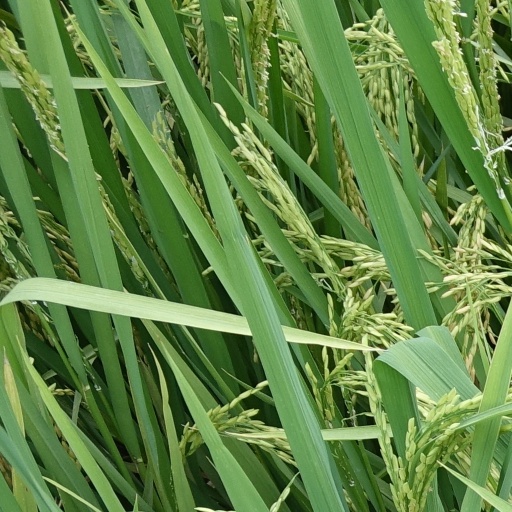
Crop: rice